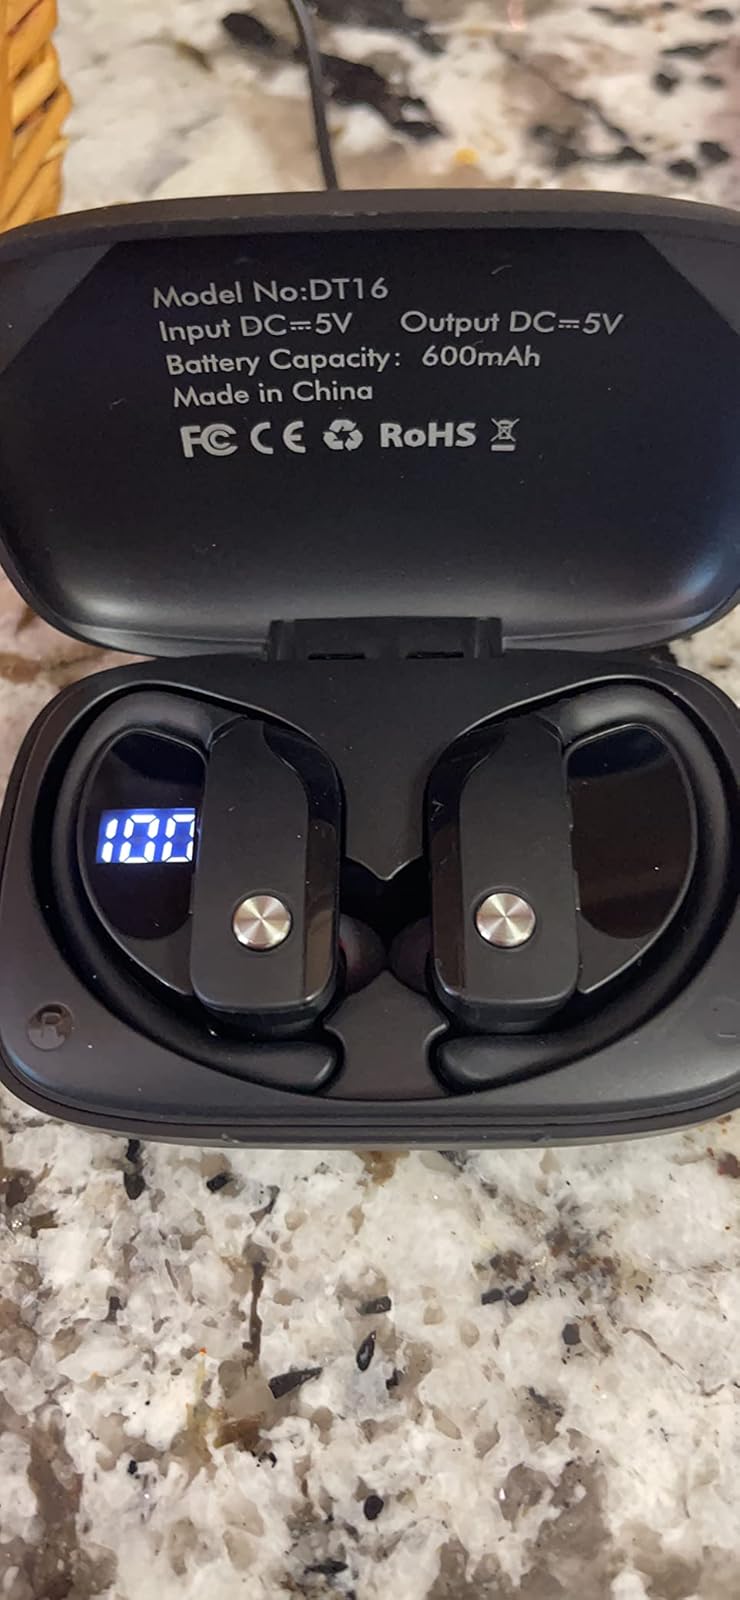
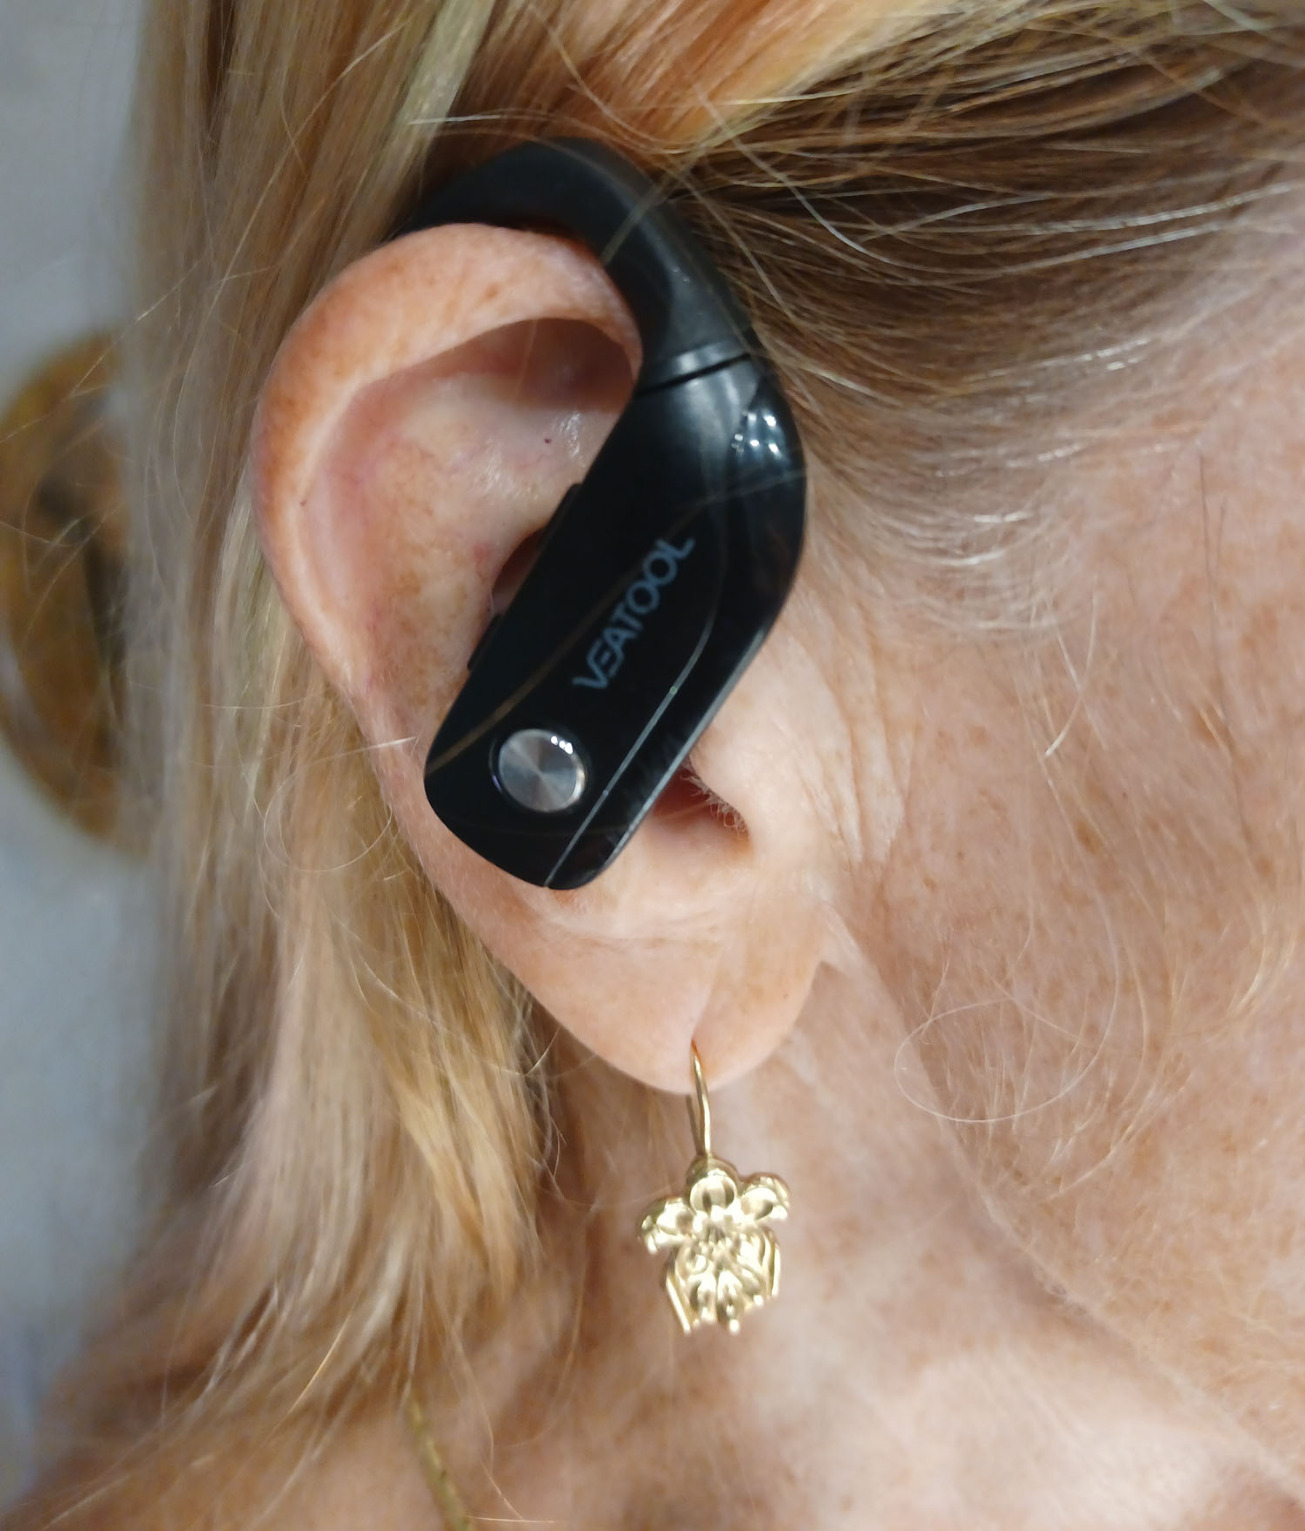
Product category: earbuds
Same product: no